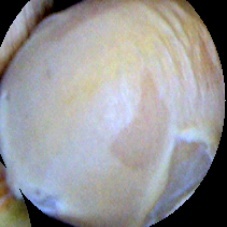
Label: Skin-damaged